Steve Sabol

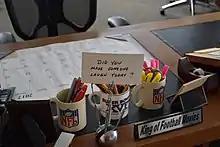
Sabol's desk in his office at NFL Films, which has been left untouched since his death.

Sabol was married for over a decade to his first wife, Lisa, mother of his only son, Casey Sabol. After their divorce, Lisa married John DeBella. Sabol then married his second wife, Penny Sabol. He was of Romanian descent.